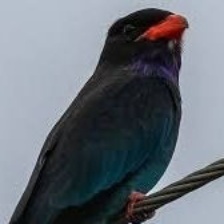
Species: ASIAN DOLLARD BIRD
Scientific name: EURYSTOMUS ORIENTALIS